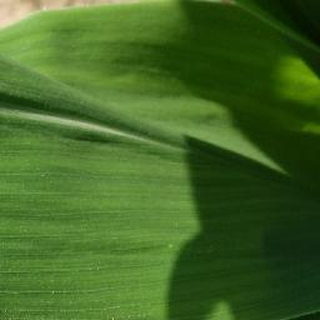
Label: healthy_corn